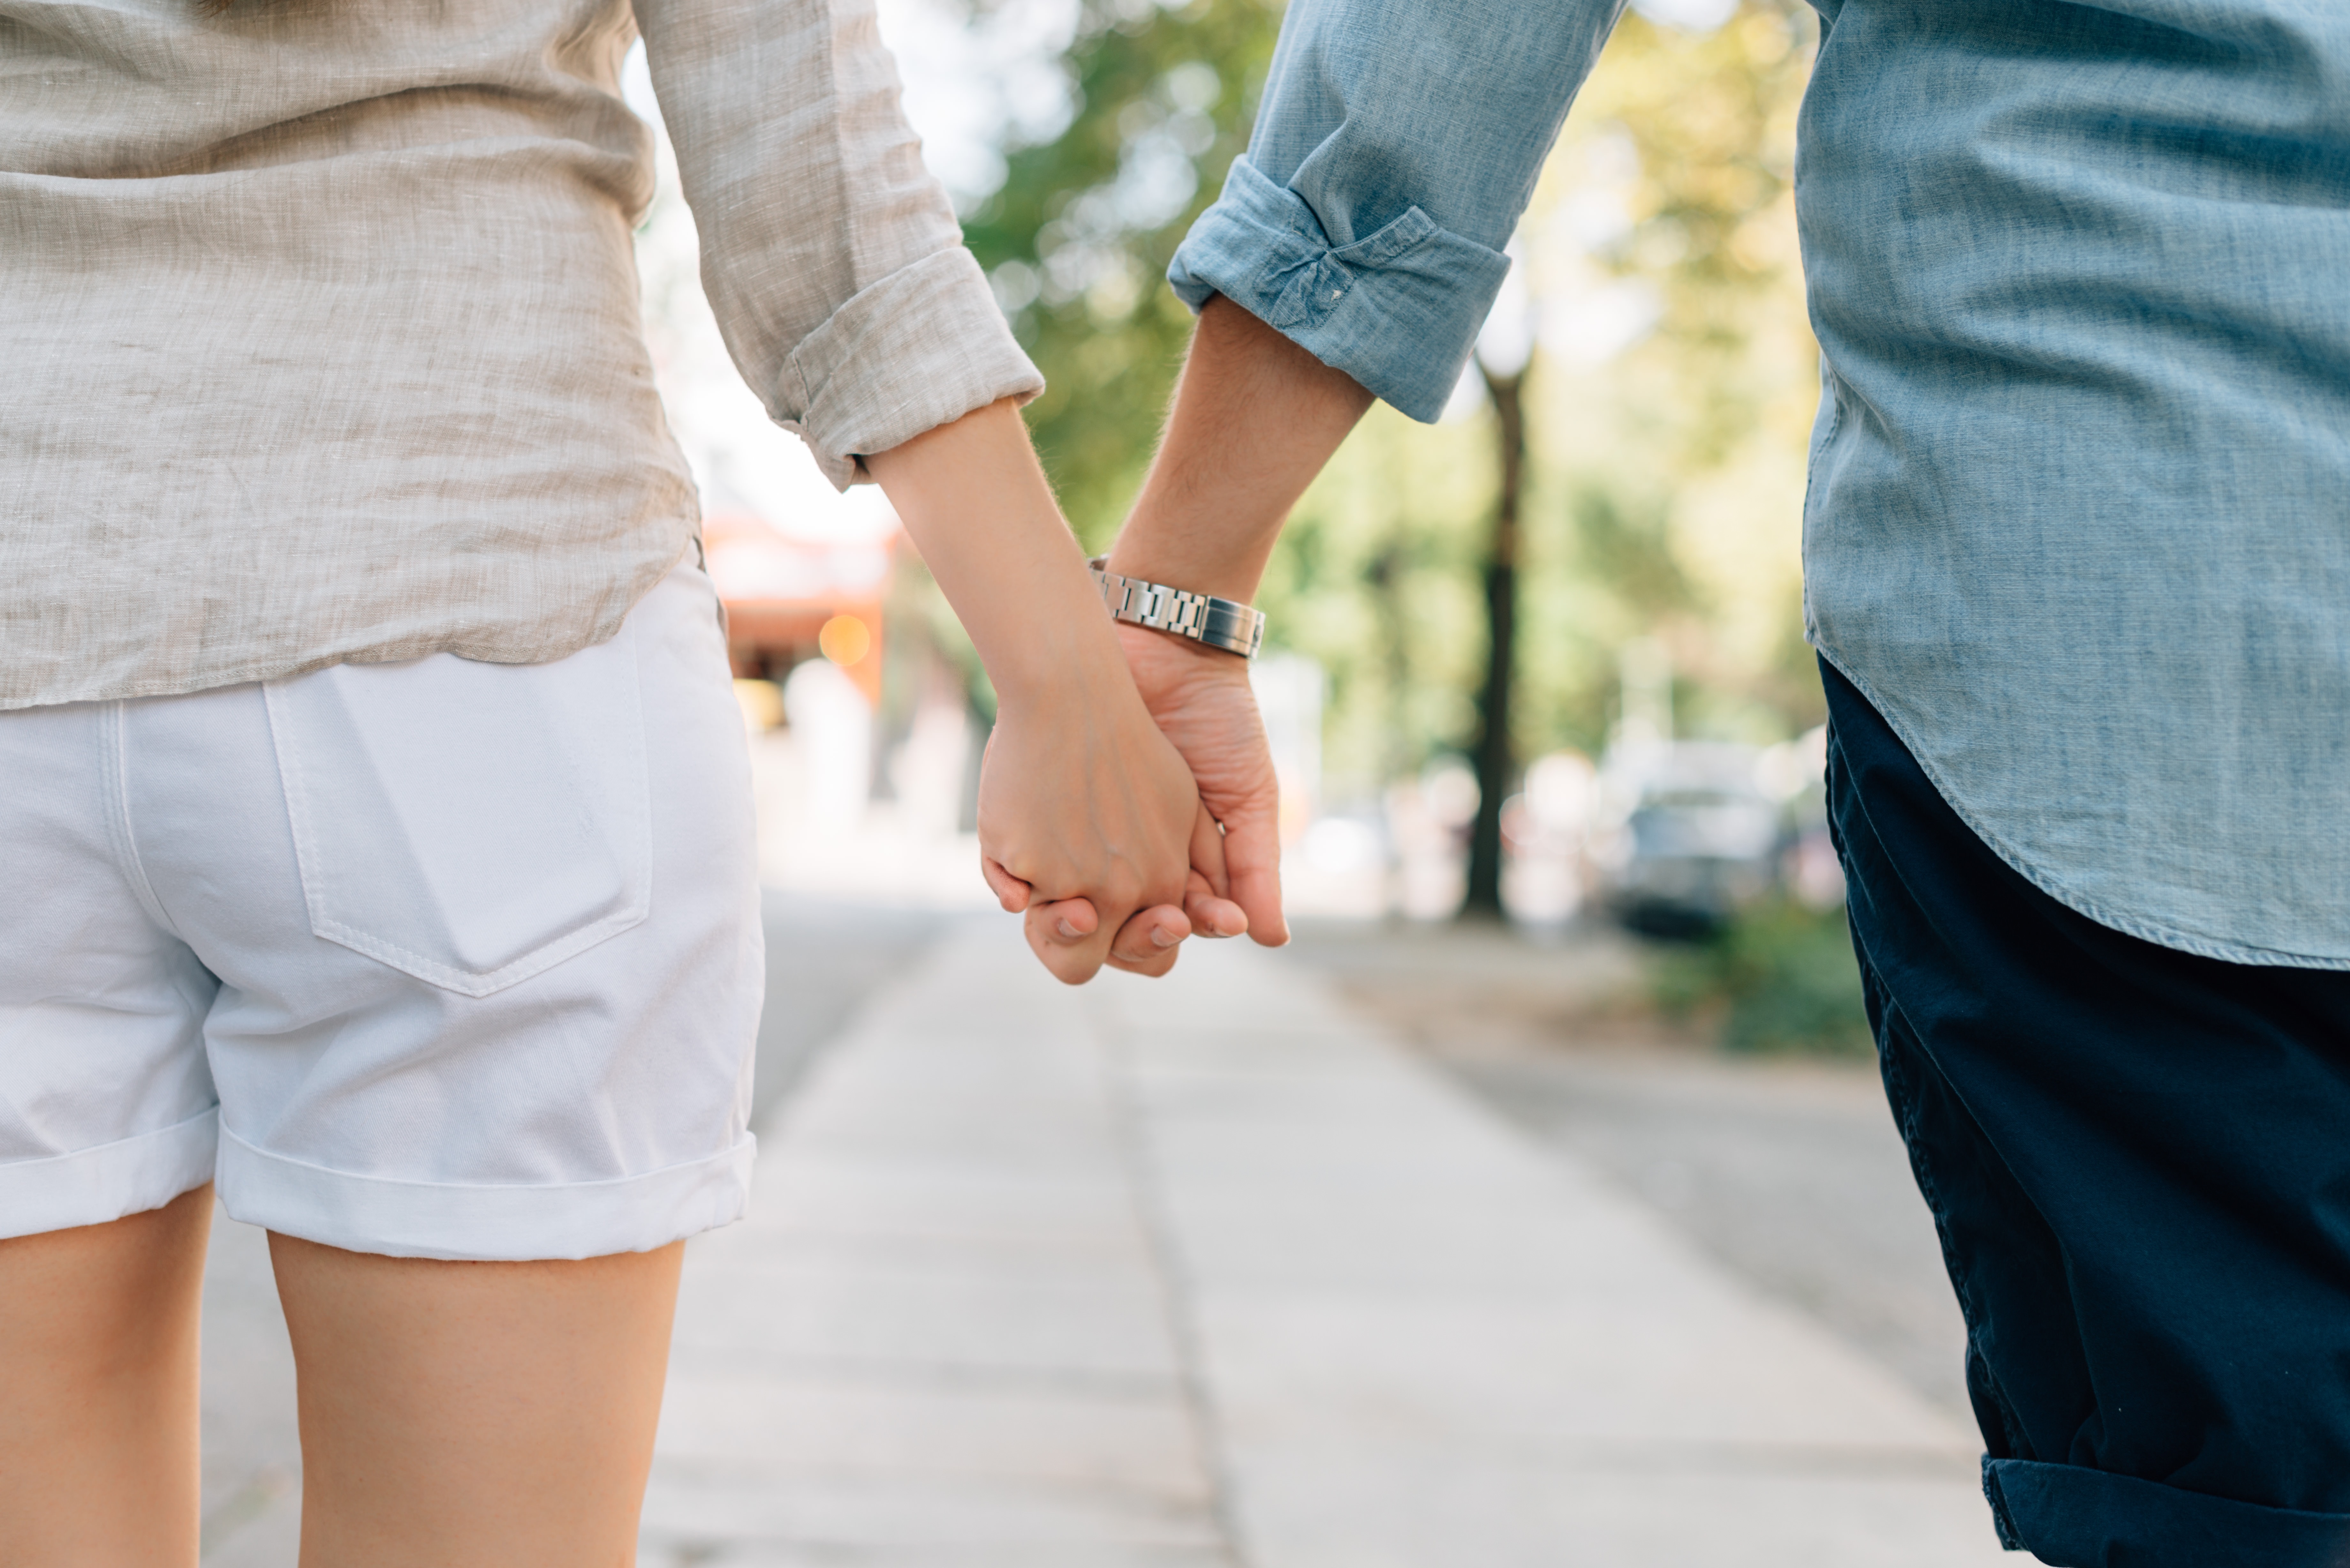
man, woman, white, male, spring, couple, fashion, blue, clothing, holding hand, together, holding hands, ceremony, interaction